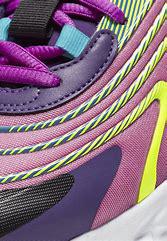
Brand: Nike
Model: Air Max 270 React ENG